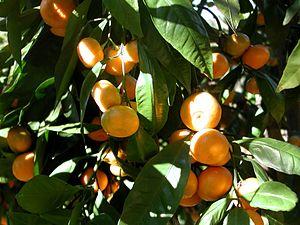
Le mandarinier est un arbre de la famille des Rutaceae produisant des agrumes nommés mandarines.